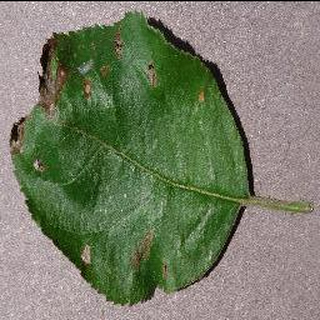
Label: apple_black_rot